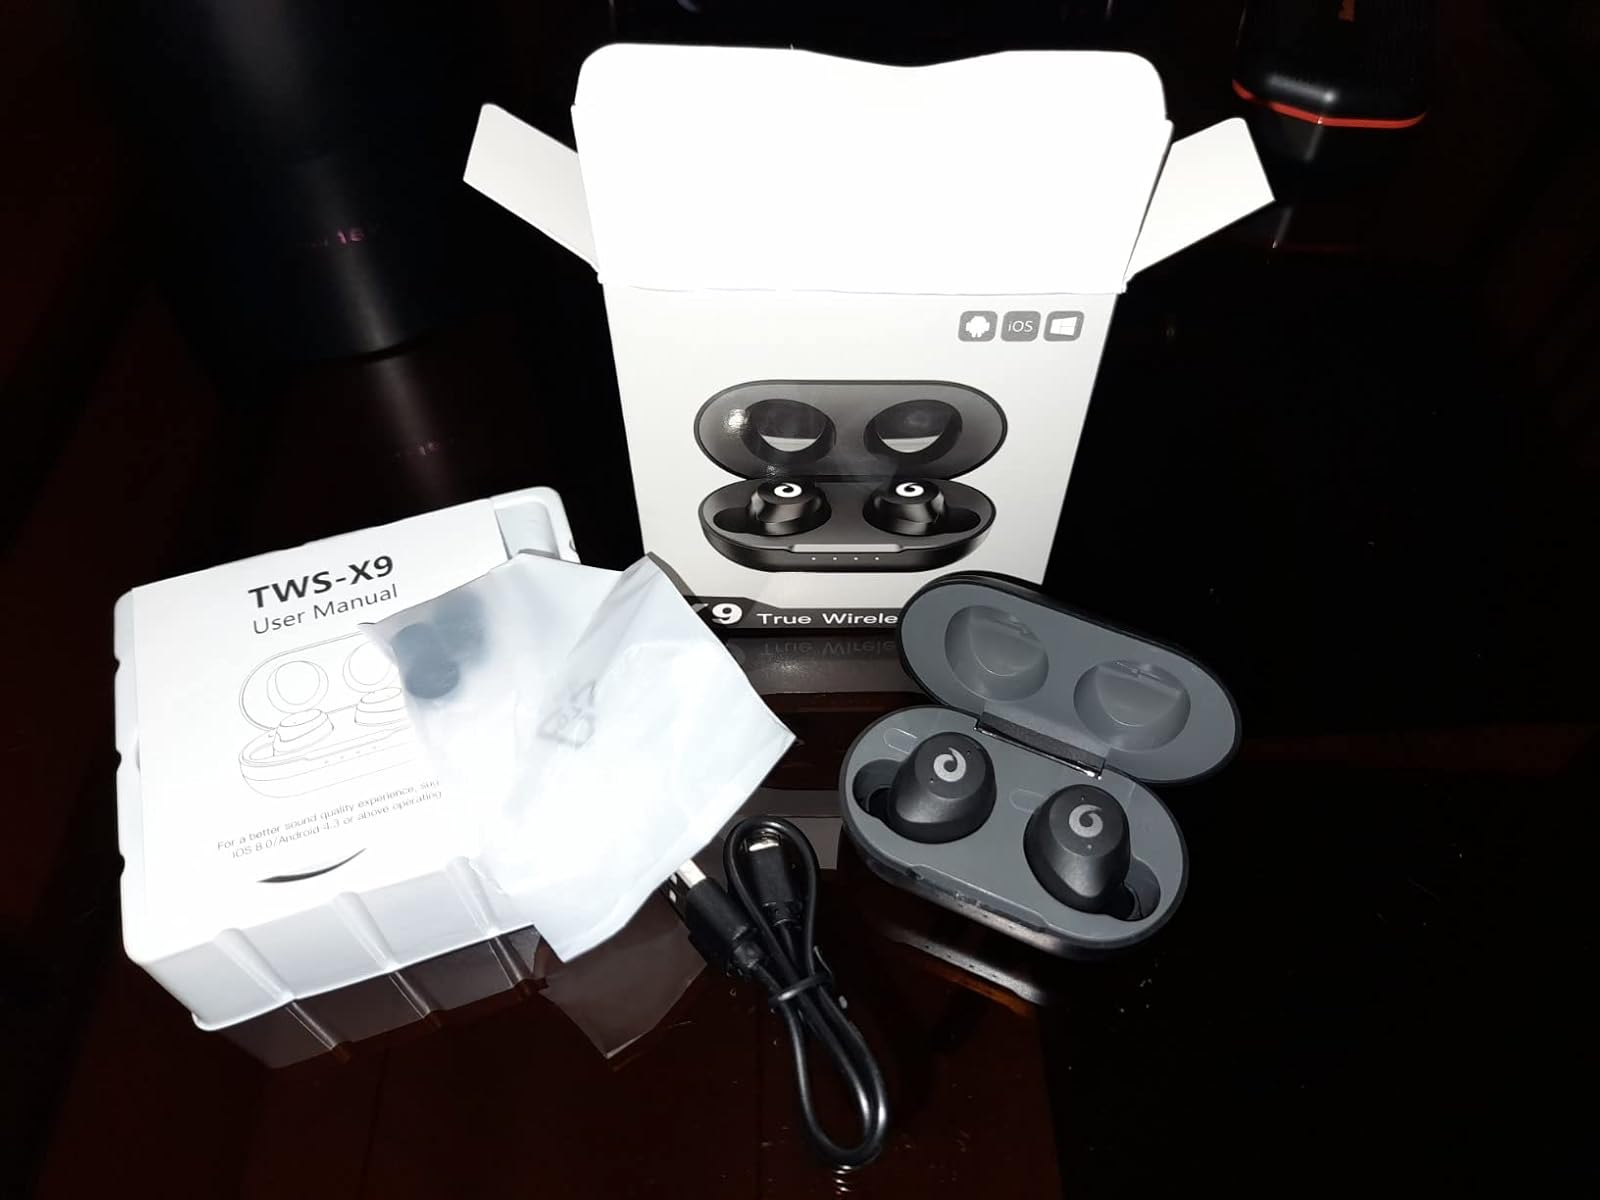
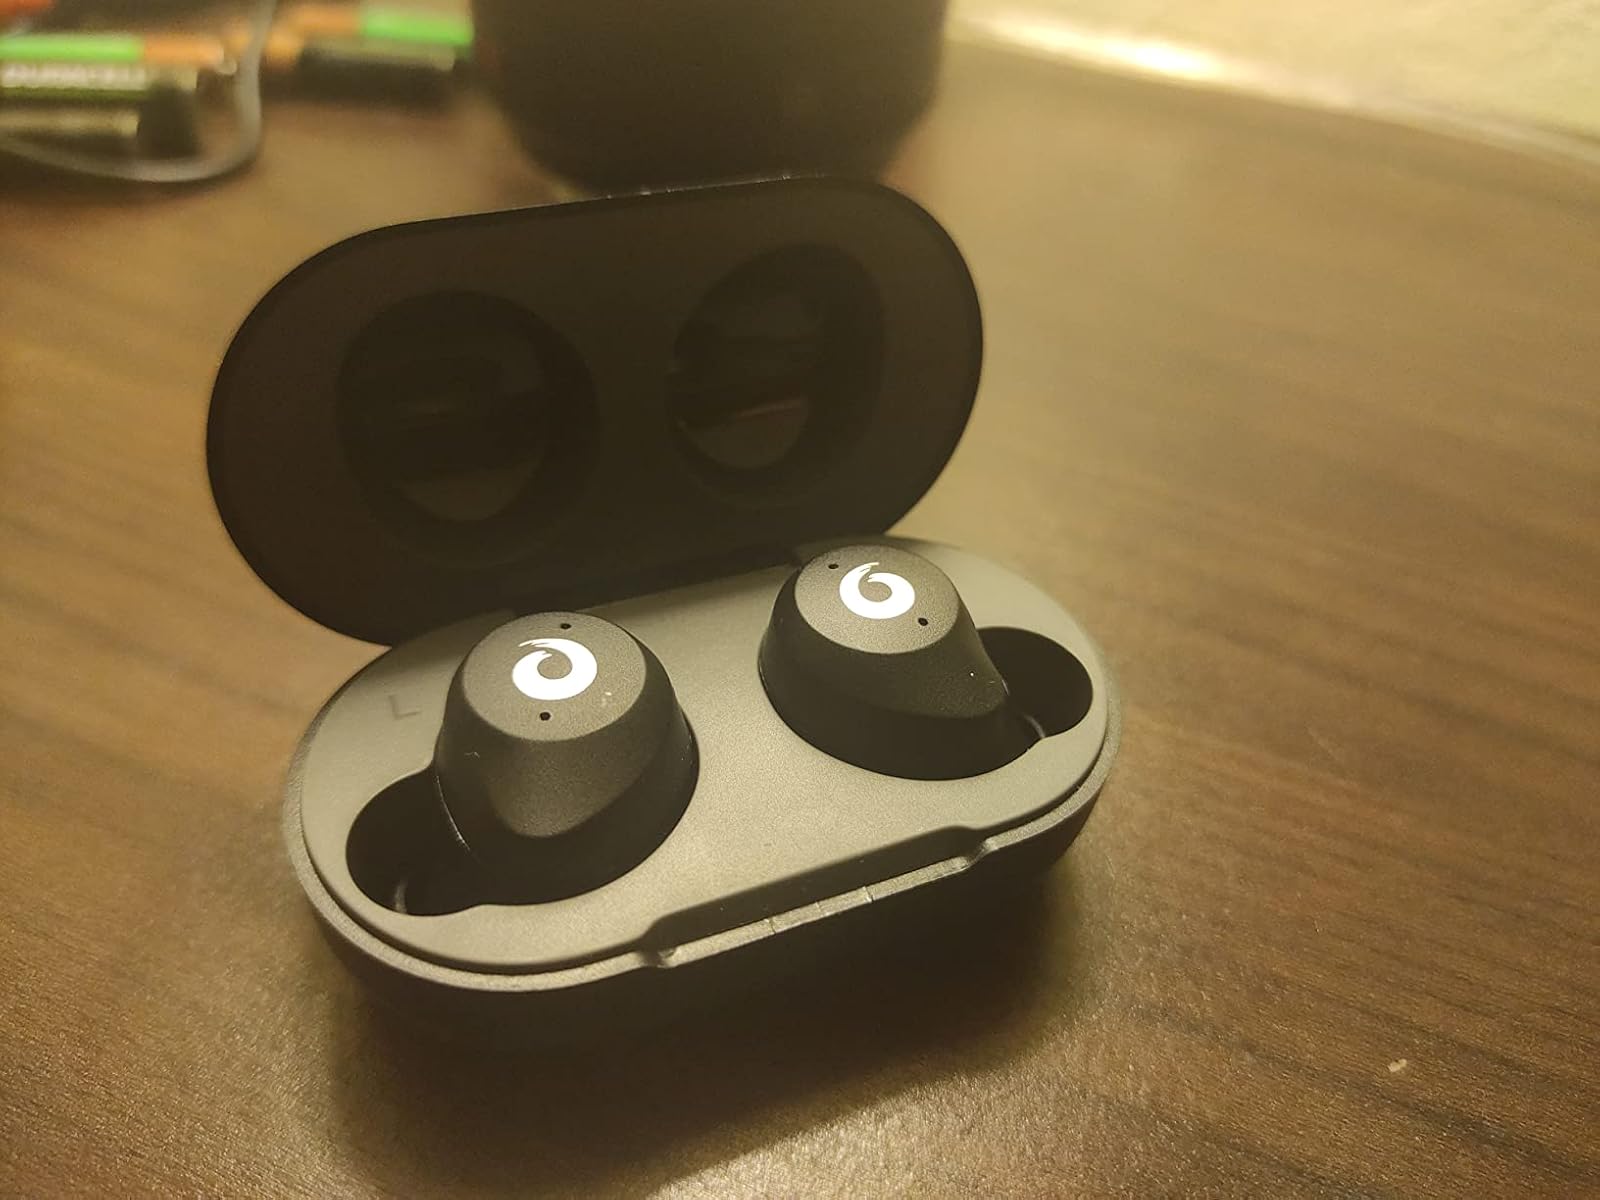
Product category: earbuds
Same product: yes